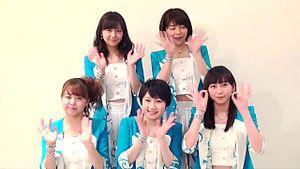
Juice=Juice est un groupe féminin de J-pop dans le cadre du Hello! Project, créé en 2013 par Tsunku et composé d'idoles japonaises. Le nom du groupe est une référence à la fraîcheur du pur jus de fruit, et chaque membre se voit attribuer une couleur associée à un fruit.